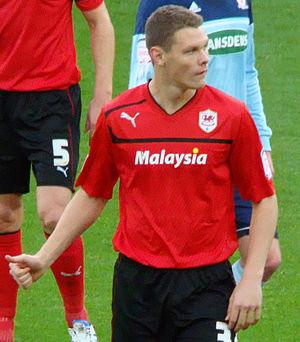
Ben William Nugent est un footballeur anglais. Il joue depuis 2017 au poste de défenseur pour le club de Stevenage.